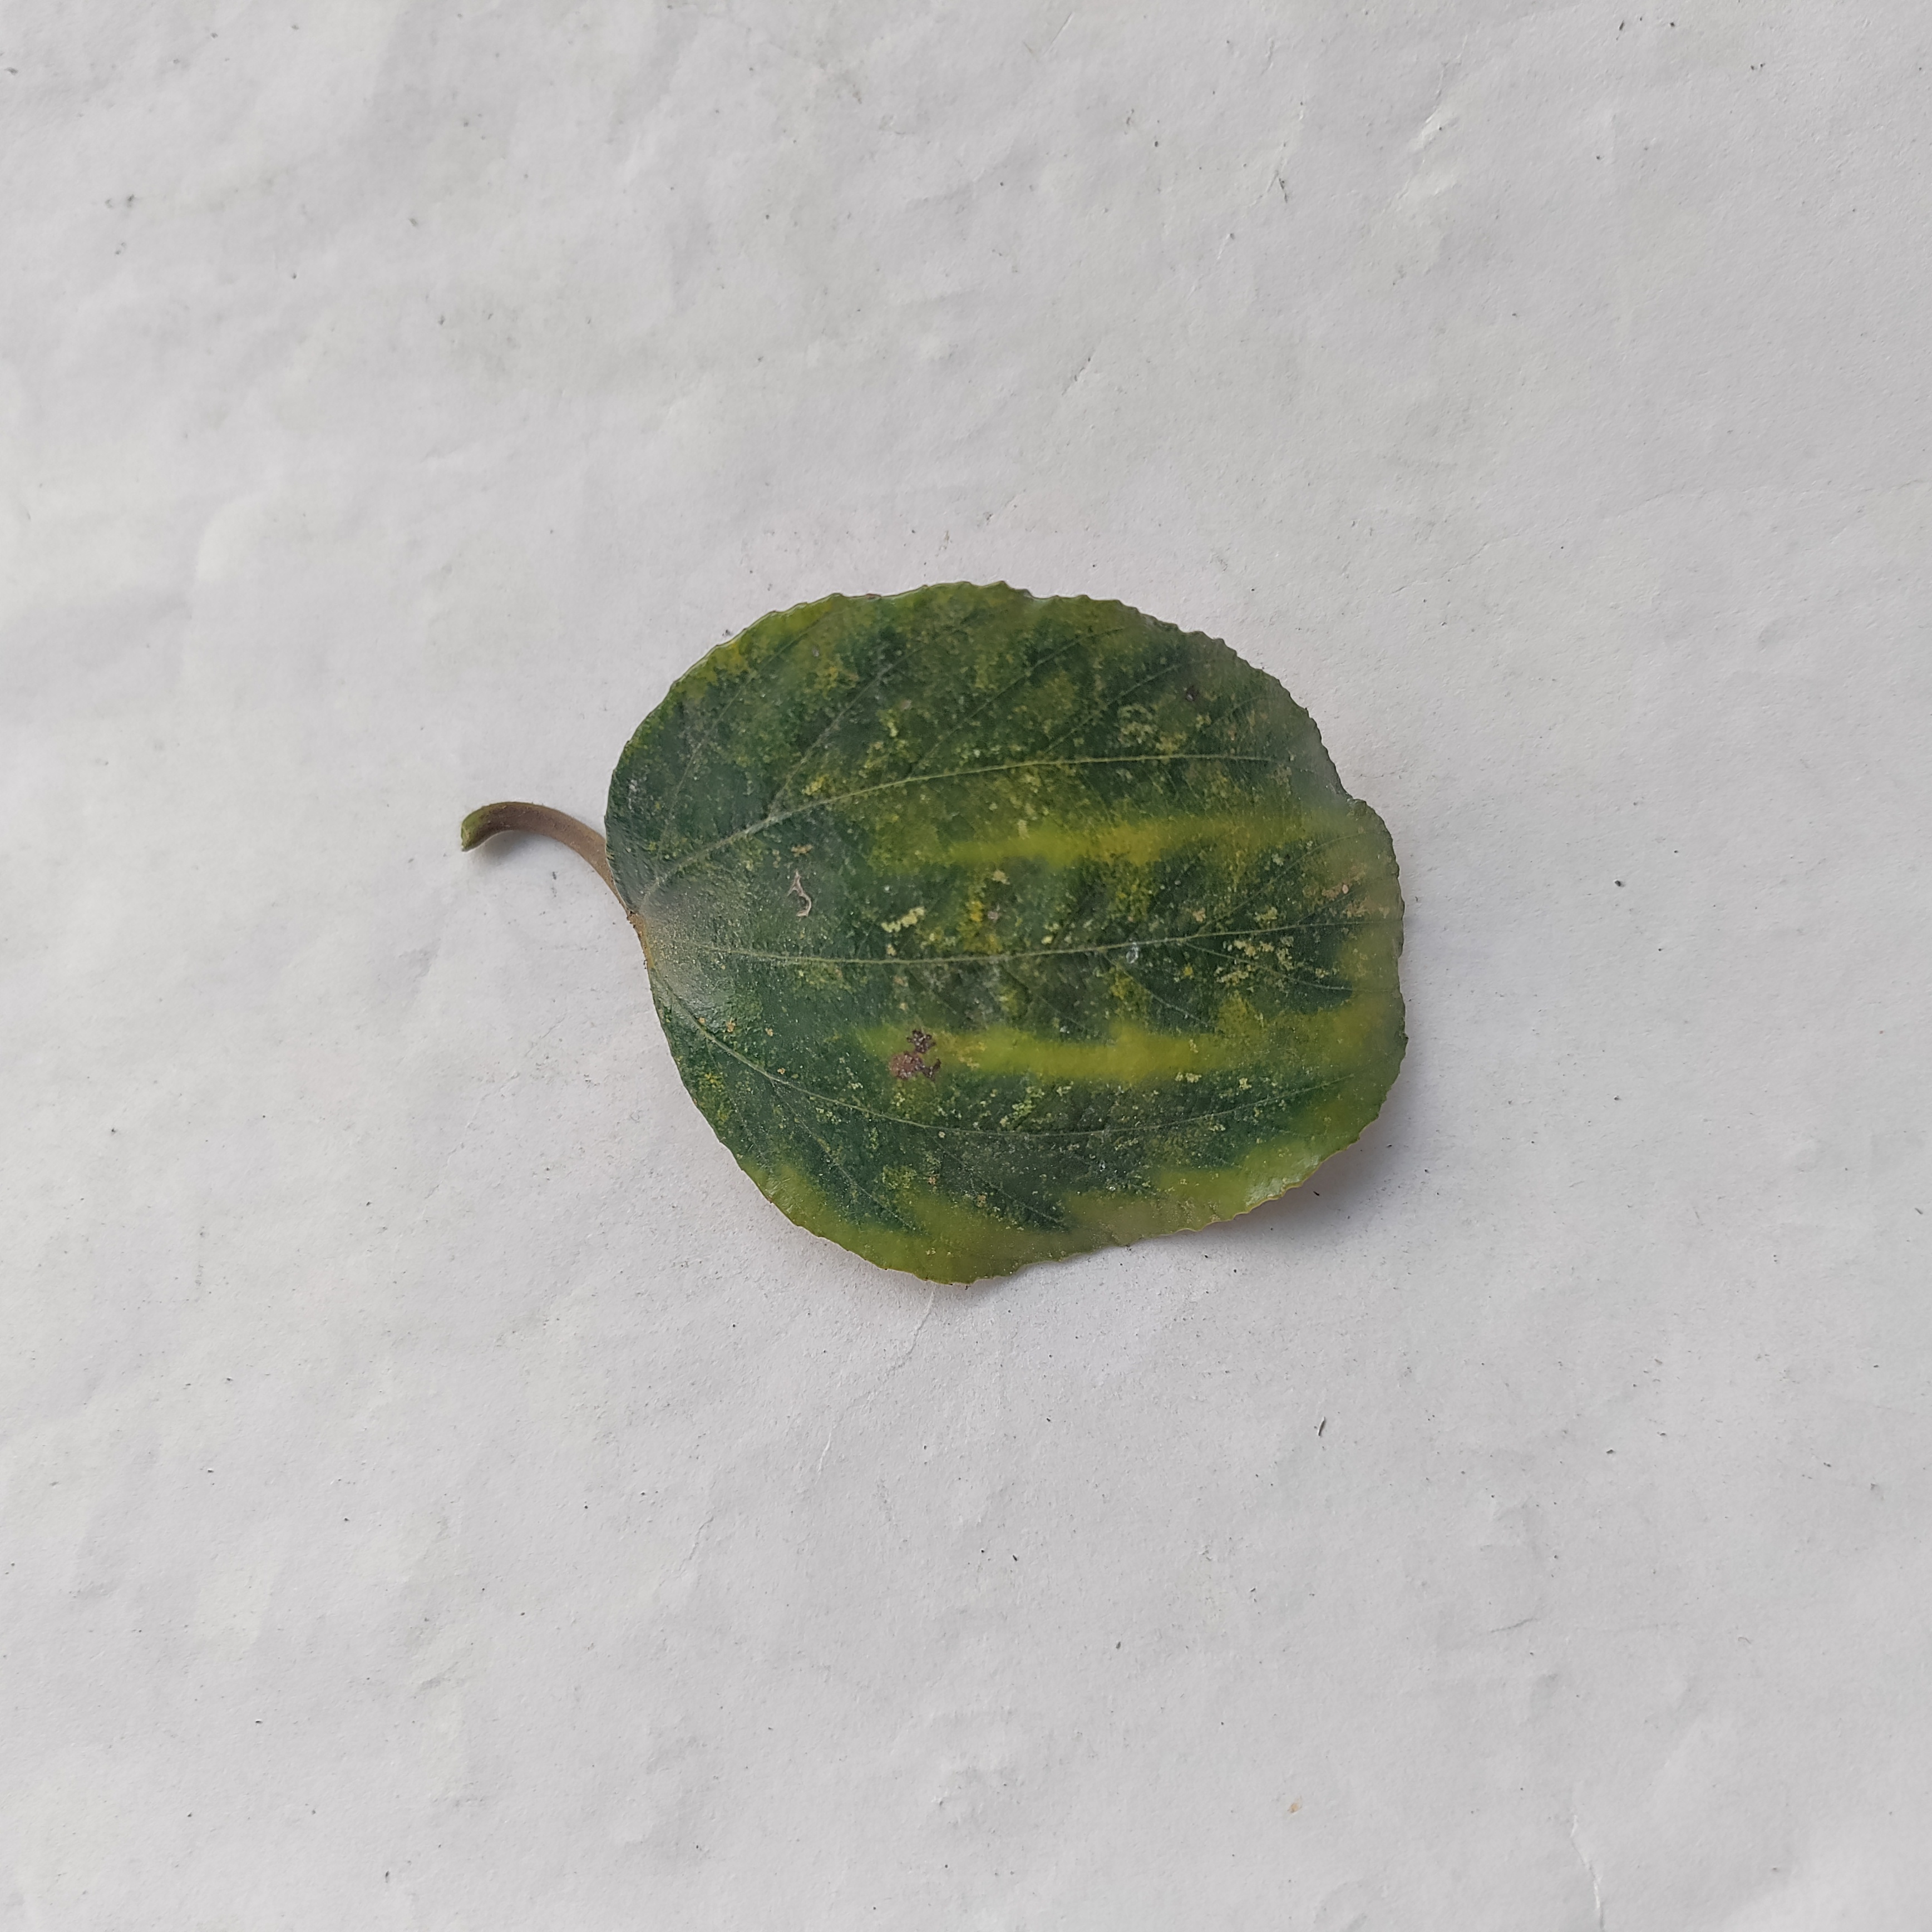
Label: Yellow